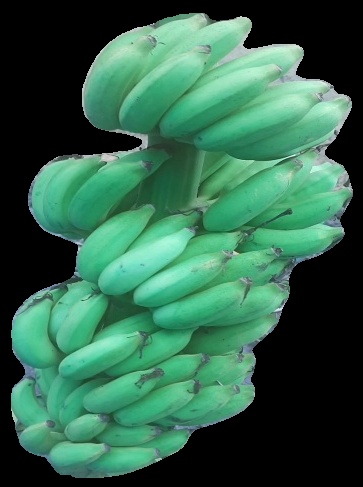
Variety: elakki-bale
Grade: grade2